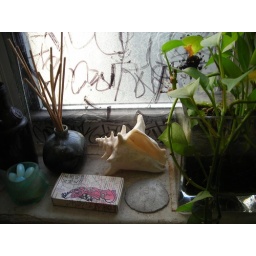
the window in jason's bathroom